Kevin Dobson

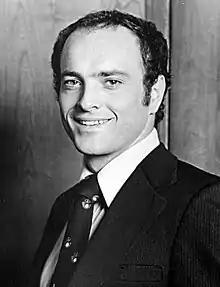
Dobson in "Kojak" (1975)

Kevin Patrick Dobson (March 18, 1943 – September 6, 2020) was an American film and television actor, best known for his roles as Detective Bobby Crocker, the trusted protege of Lt. Theo Kojak (played by Telly Savalas) in the CBS crime drama "Kojak" (1973–1978), and as M. Patrick "Mack" MacKenzie in the prime time soap opera "Knots Landing" (1982–1993).